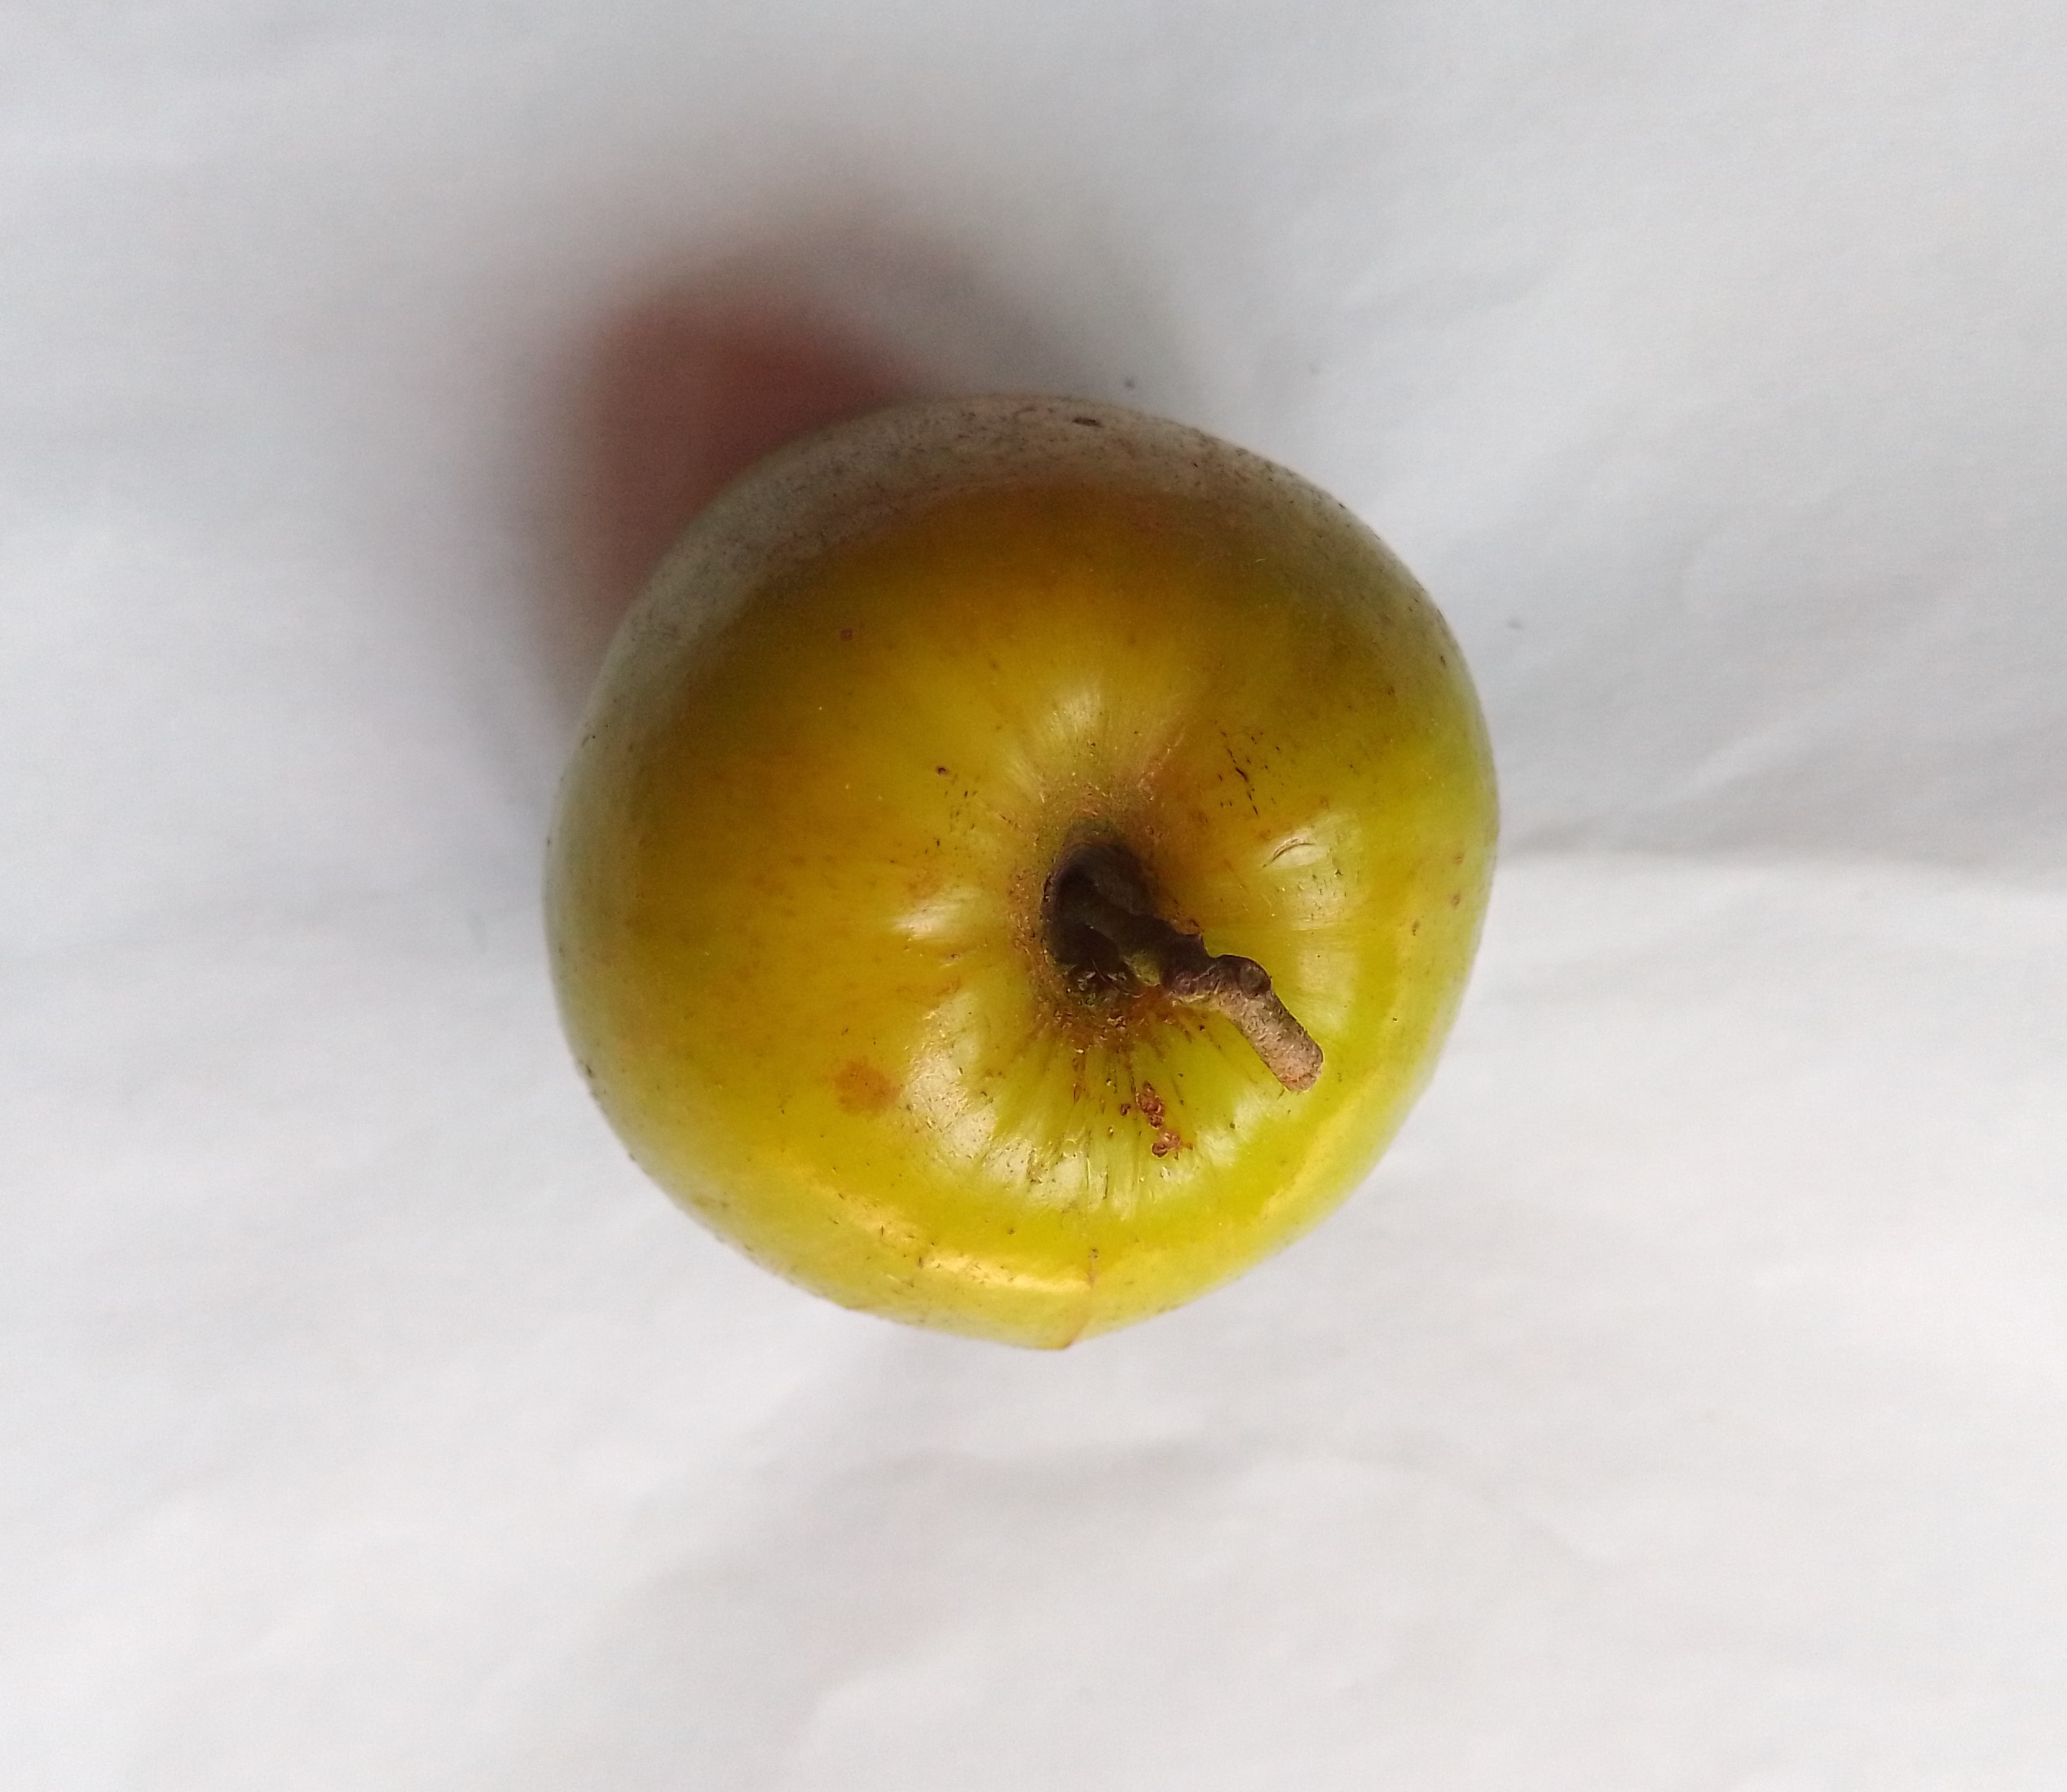
Fruit: jujube
Condition: fresh